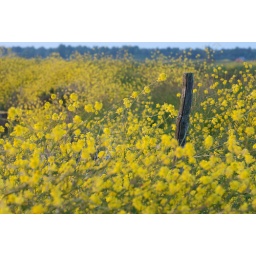
Alone in the yellow field